Angel Corella

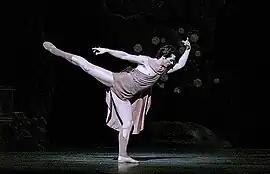
Corella in a 2005 performance as Aminta, from Frederick Ashton's ballet "Sylvia"

Angel Corella has performed as a guest artist with such companies as The Royal Ballet in London, the La Scala Ballet in Milan, the New York City Ballet, the Australian Ballet, the Ballet of Tokyo, the Asami Maki Ballet, Ballet Contemporaneo de Caracas, the National Ballet of Chile and the Kirov Ballet at the Mariinsky Theatre in St. Petersburg, Russia.